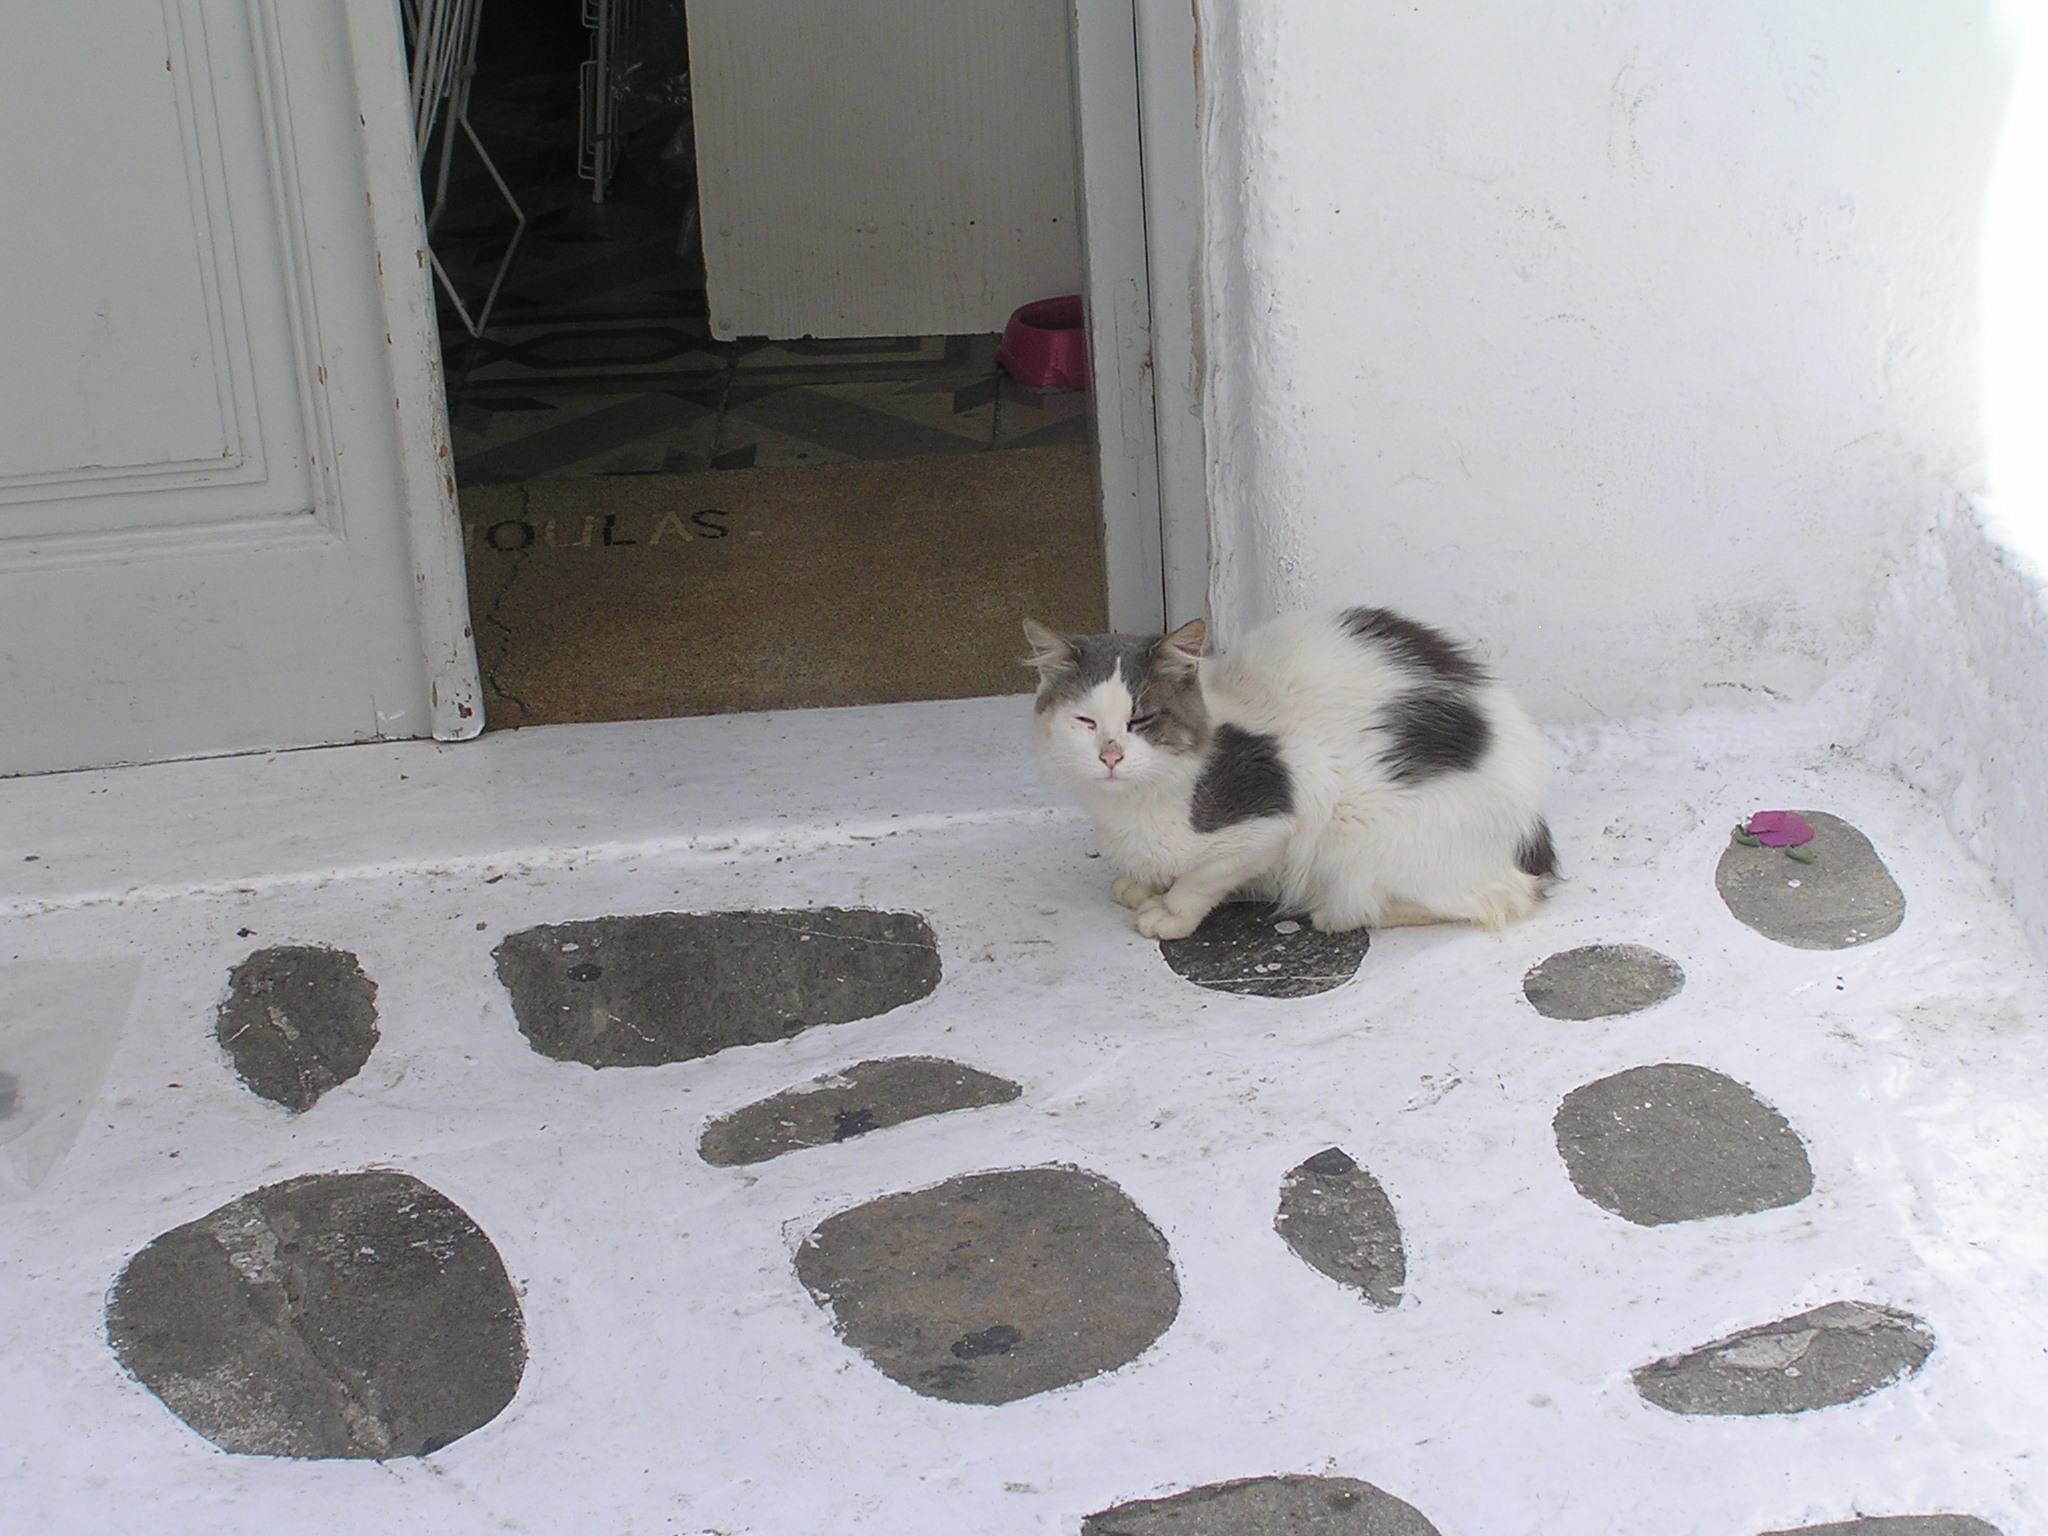
cat, small to medium sized cats, cat like mammal, fauna, kitten, floor, whiskers, carnivoran, flooring